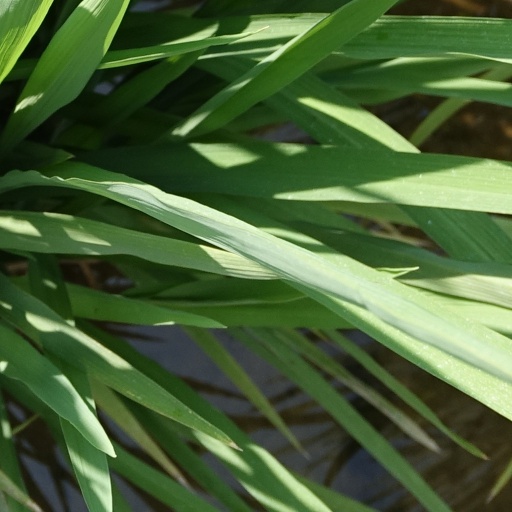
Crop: rice